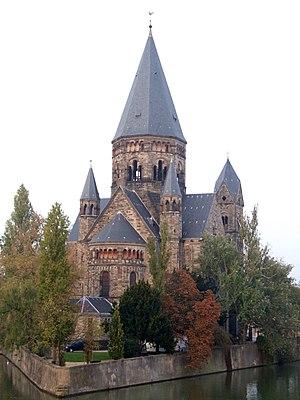
Temple neuf, Metz, FRANCE